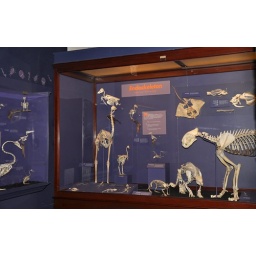
No, not the TV series :-)Many many skeltons in the museum - very fascinating.......The boys loved it !!